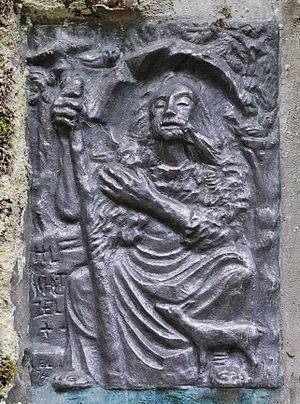
Luxembourg, commune de Niederanven, Grunewald